2nd Uttar Pradesh Assembly

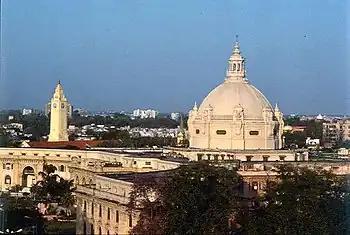
Vidhan Bhawan building in Lucknow.

The Second Legislative Assembly of Uttar Pradesh (a.k.a.Second Vidhan Sabha of Uttar Pradesh) was constituted on 1 April 1957 as a result of 1957 Uttar Pradesh Legislative Assembly election which was concluded on 25 February 1957. The Second Legislative Assembly had 430 elected and 1 nominated MLAs. The assembly was in house for full term of five years before being dissolved on 6 Mar 1962.